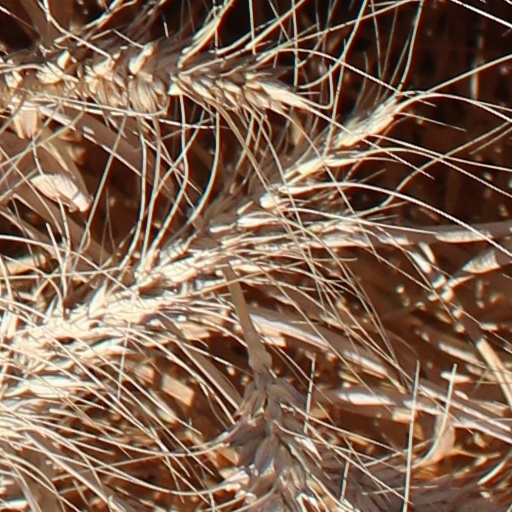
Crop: wheat